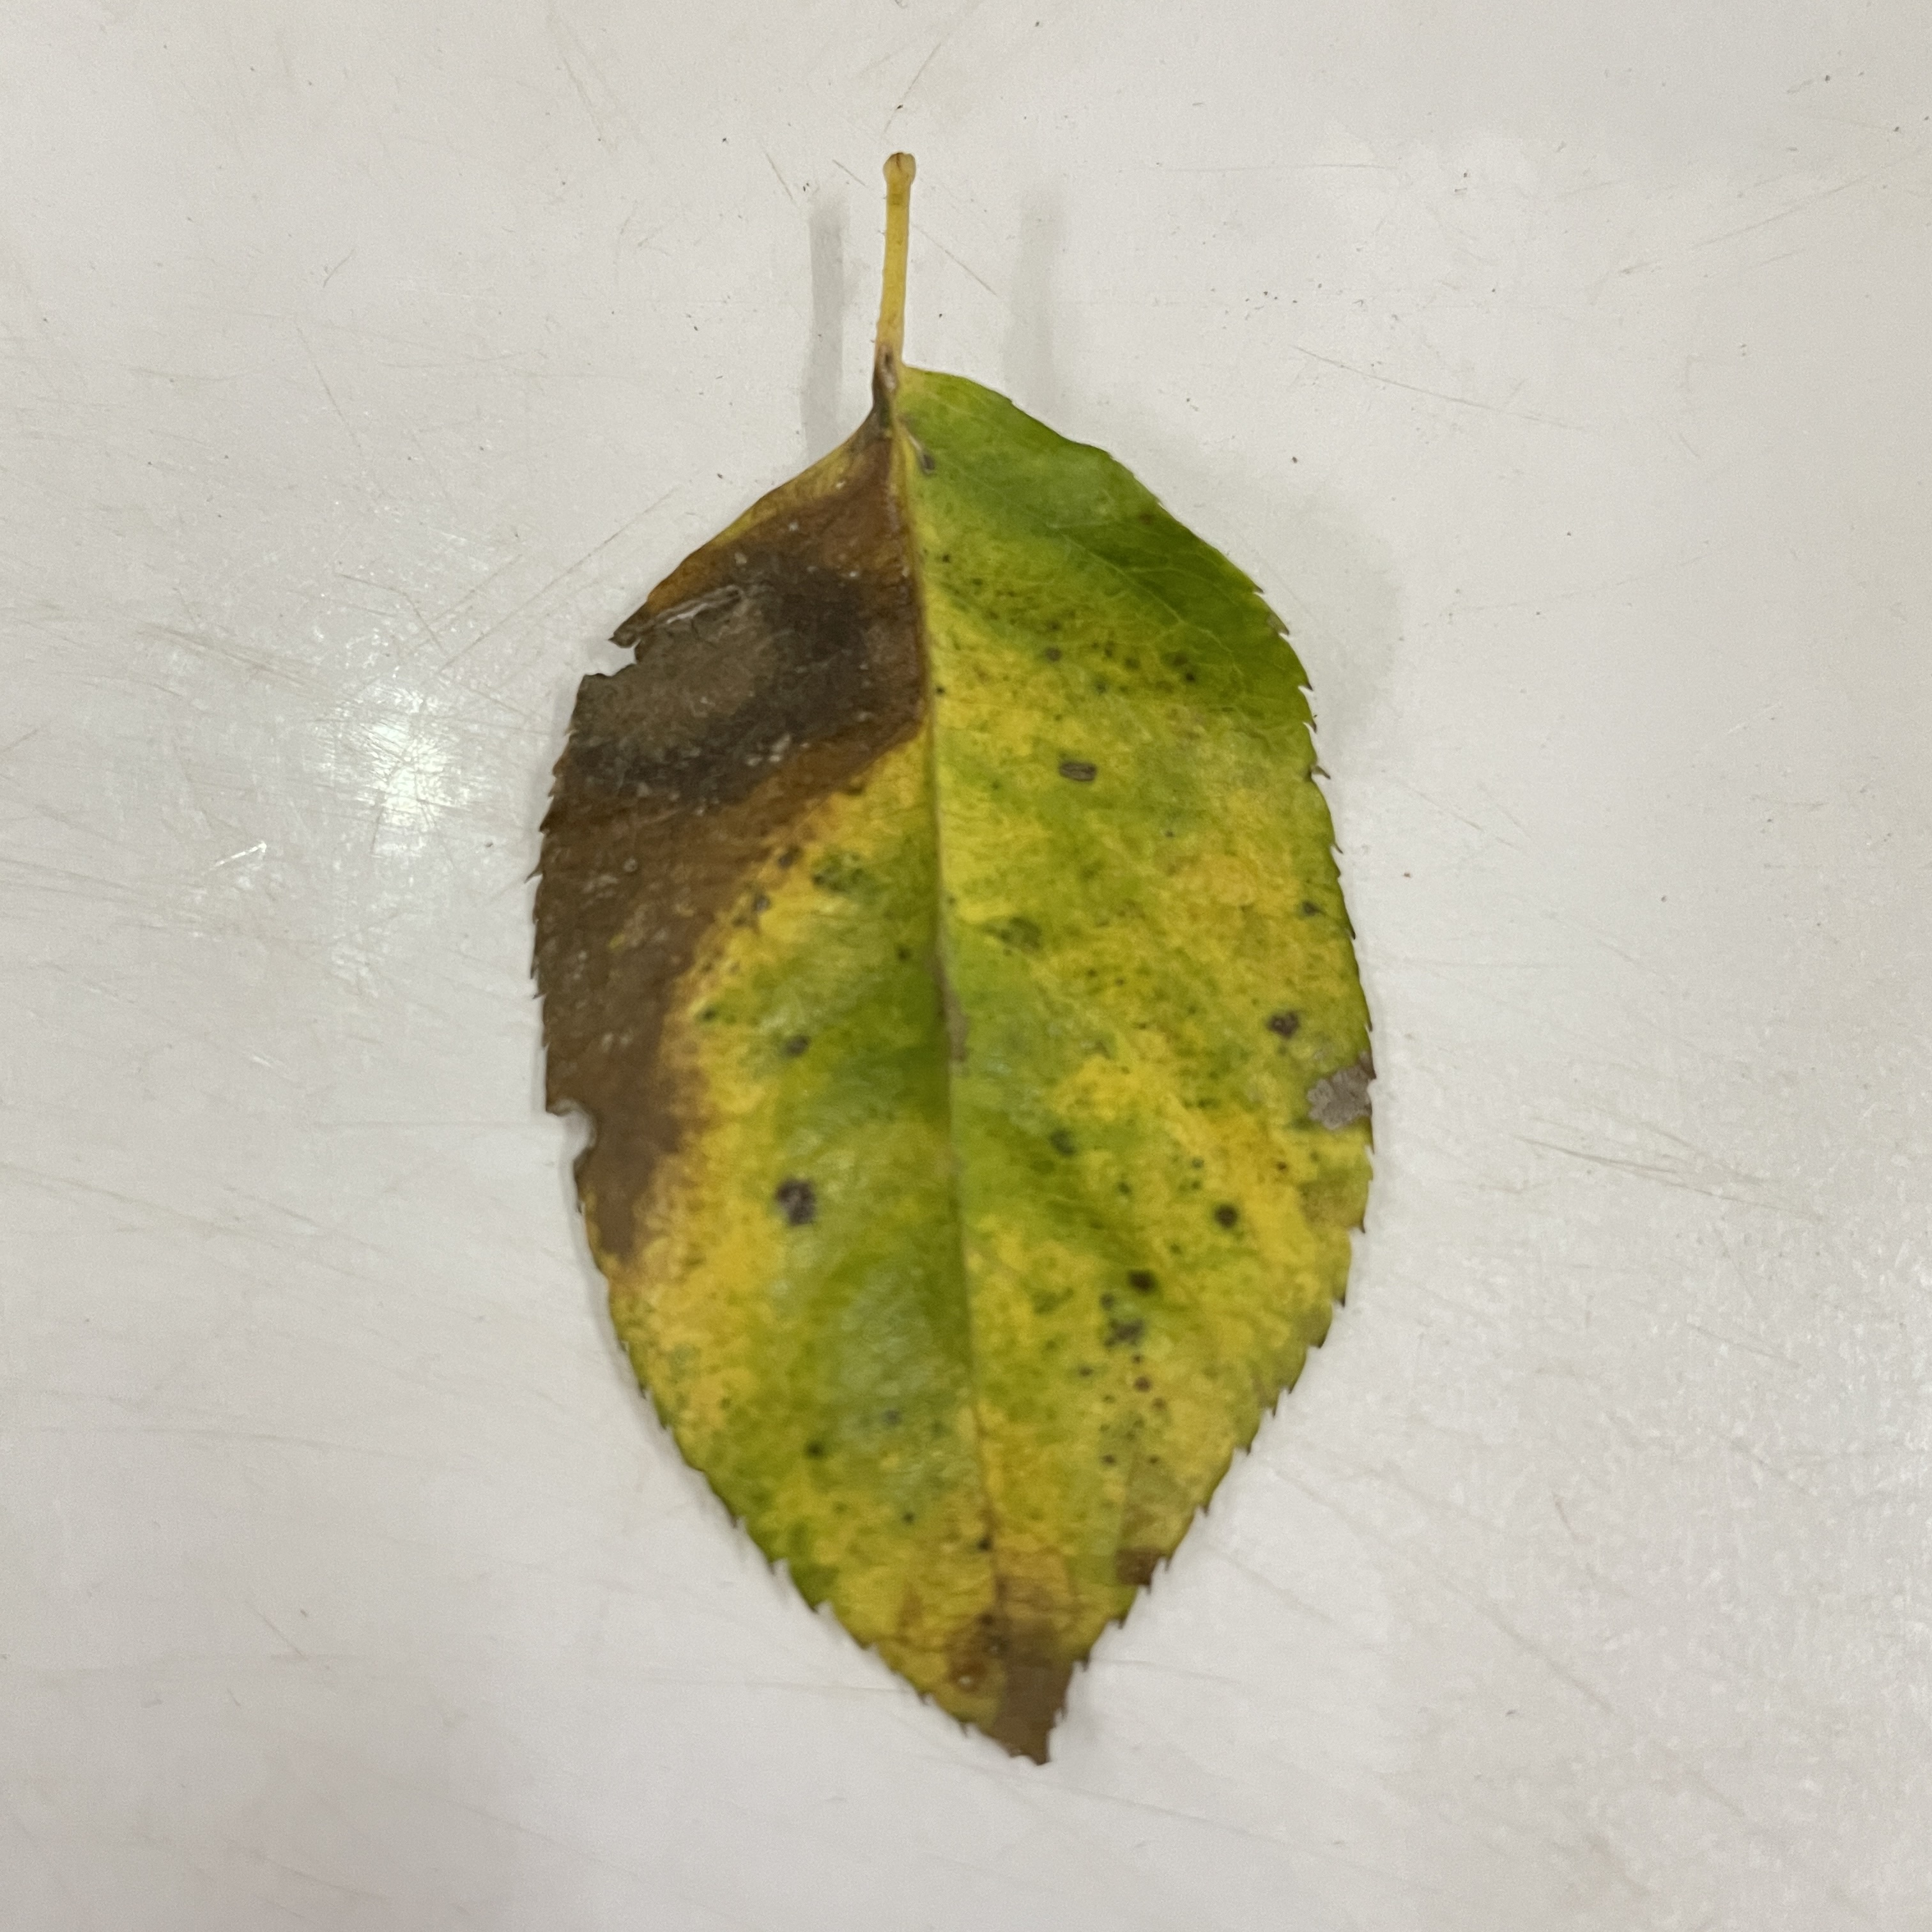
Label: Black Spot